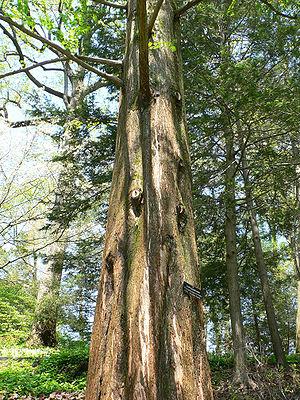
Metasequoia glyptostroboides, aussi appelé « sapin d'eau », est une espèce de grand arbre de la famille des Taxodiaceae, ou des Cupressaceae selon la classification phylogénétique. Il est originaire de Chine où il a été découvert en 1943. C'est l'unique espèce vivante du genre Metasequoia dont l'origine remonte au Pliocène et à ce titre est considéré comme une forme panchronique.